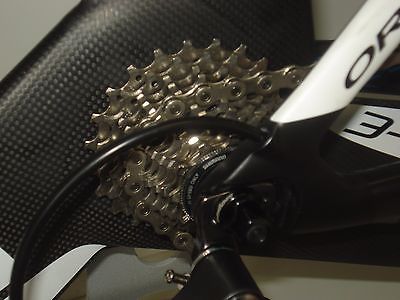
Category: bicycle